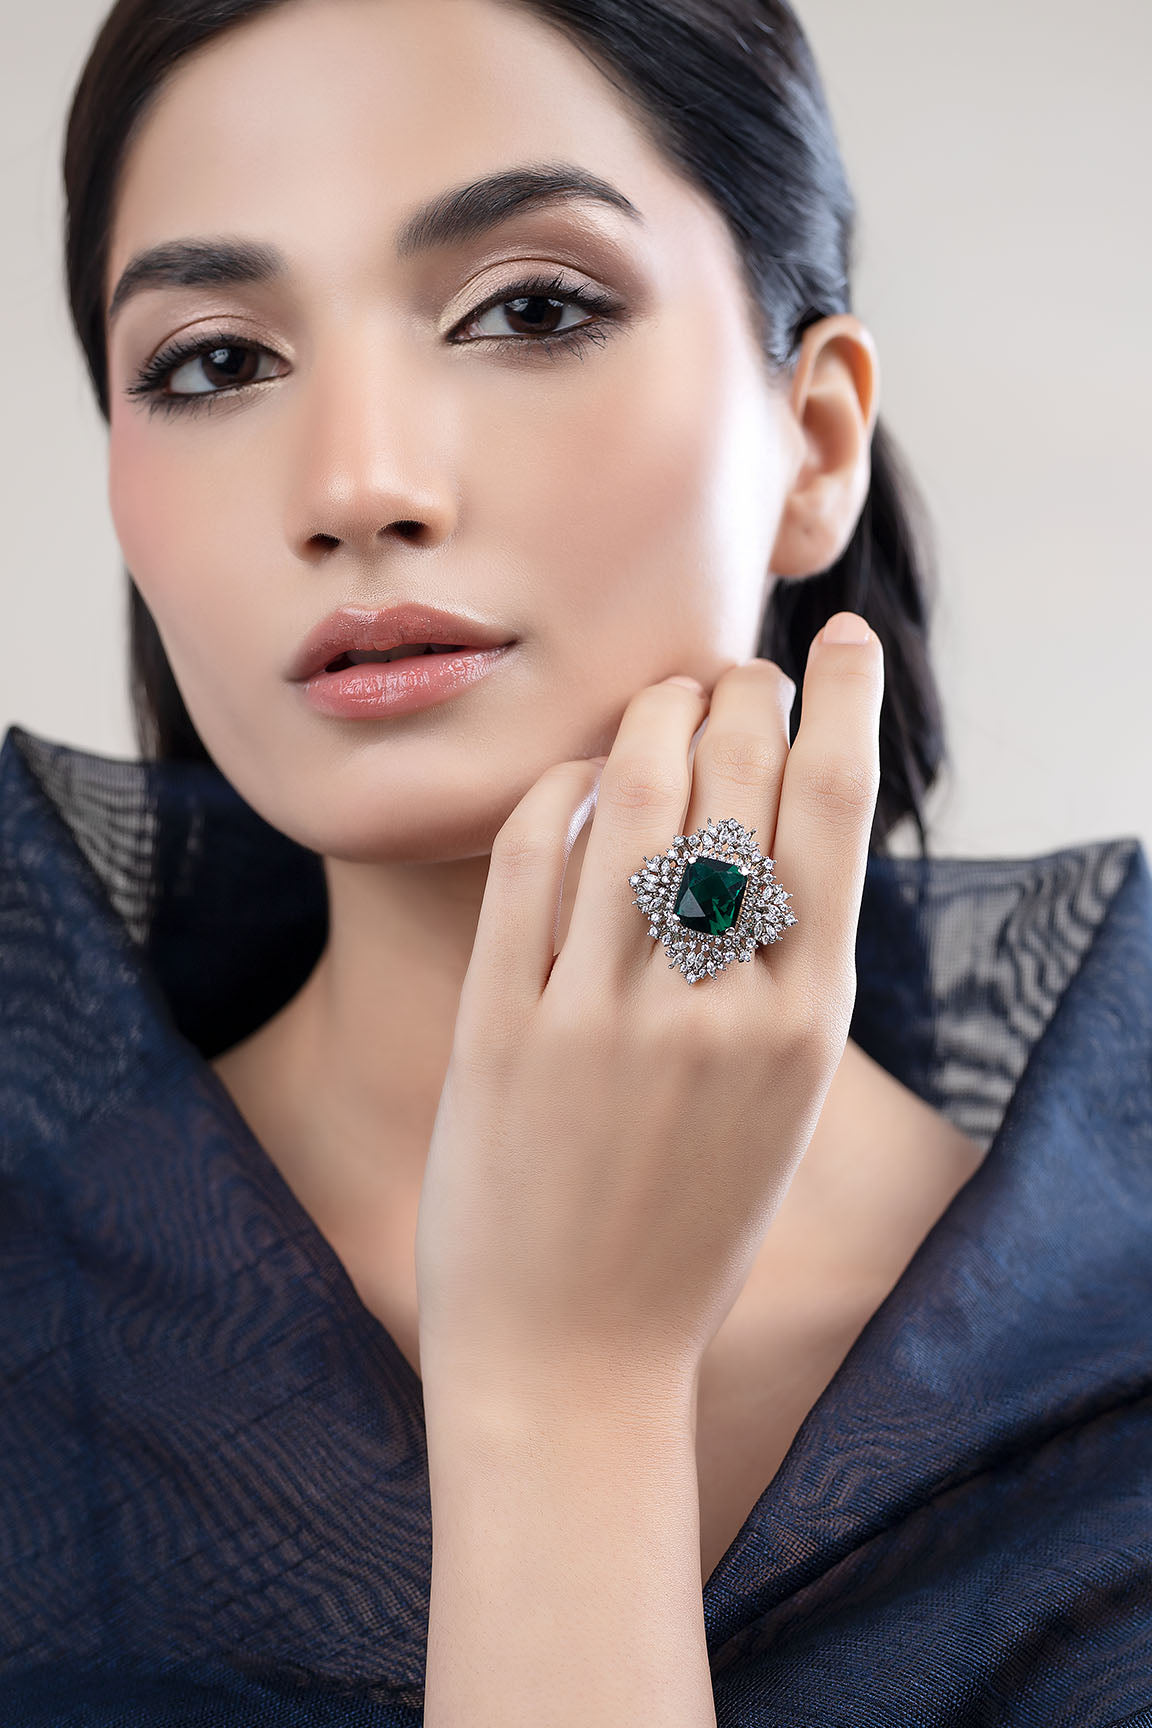
green emerald diamond ring